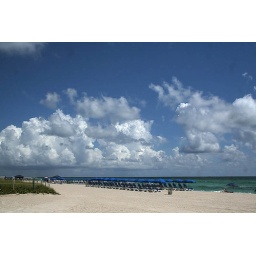
Hurricaine &amp;quot;Earl&amp;quot; was rattling around the south Atlantic. This was giving some dramatic clouds and red sunrises.